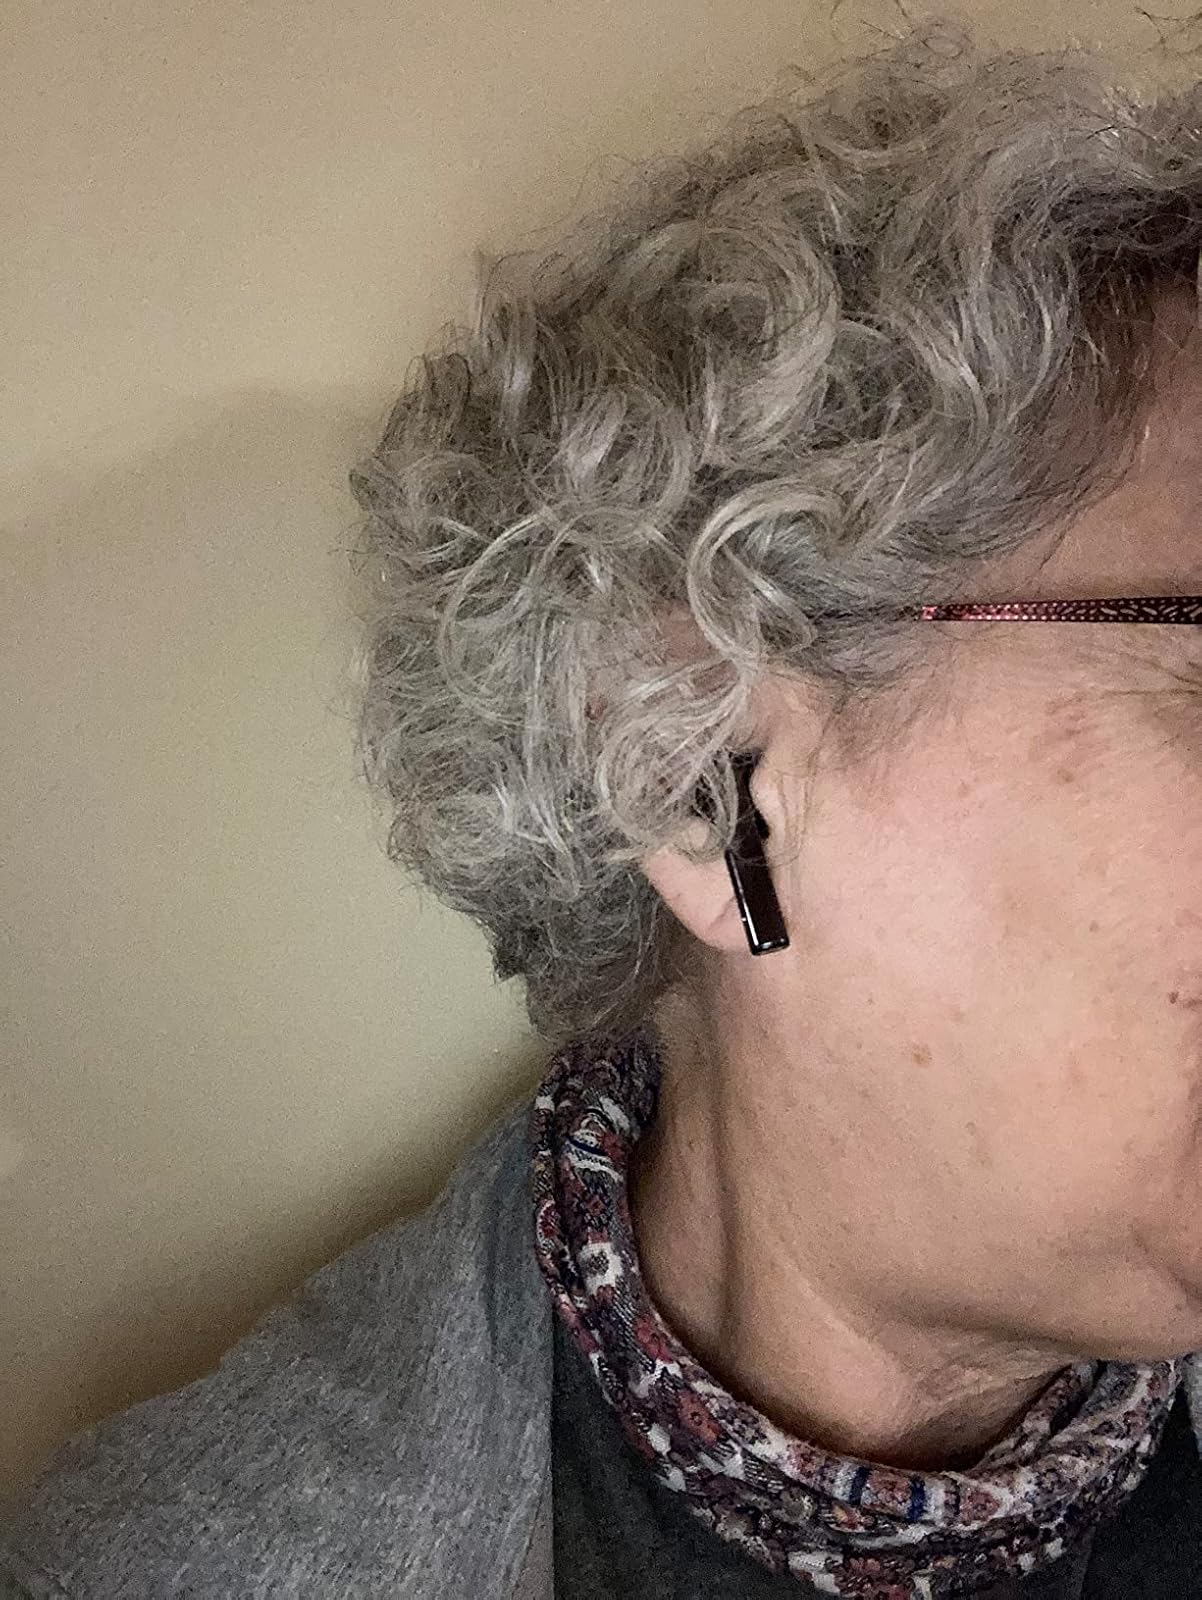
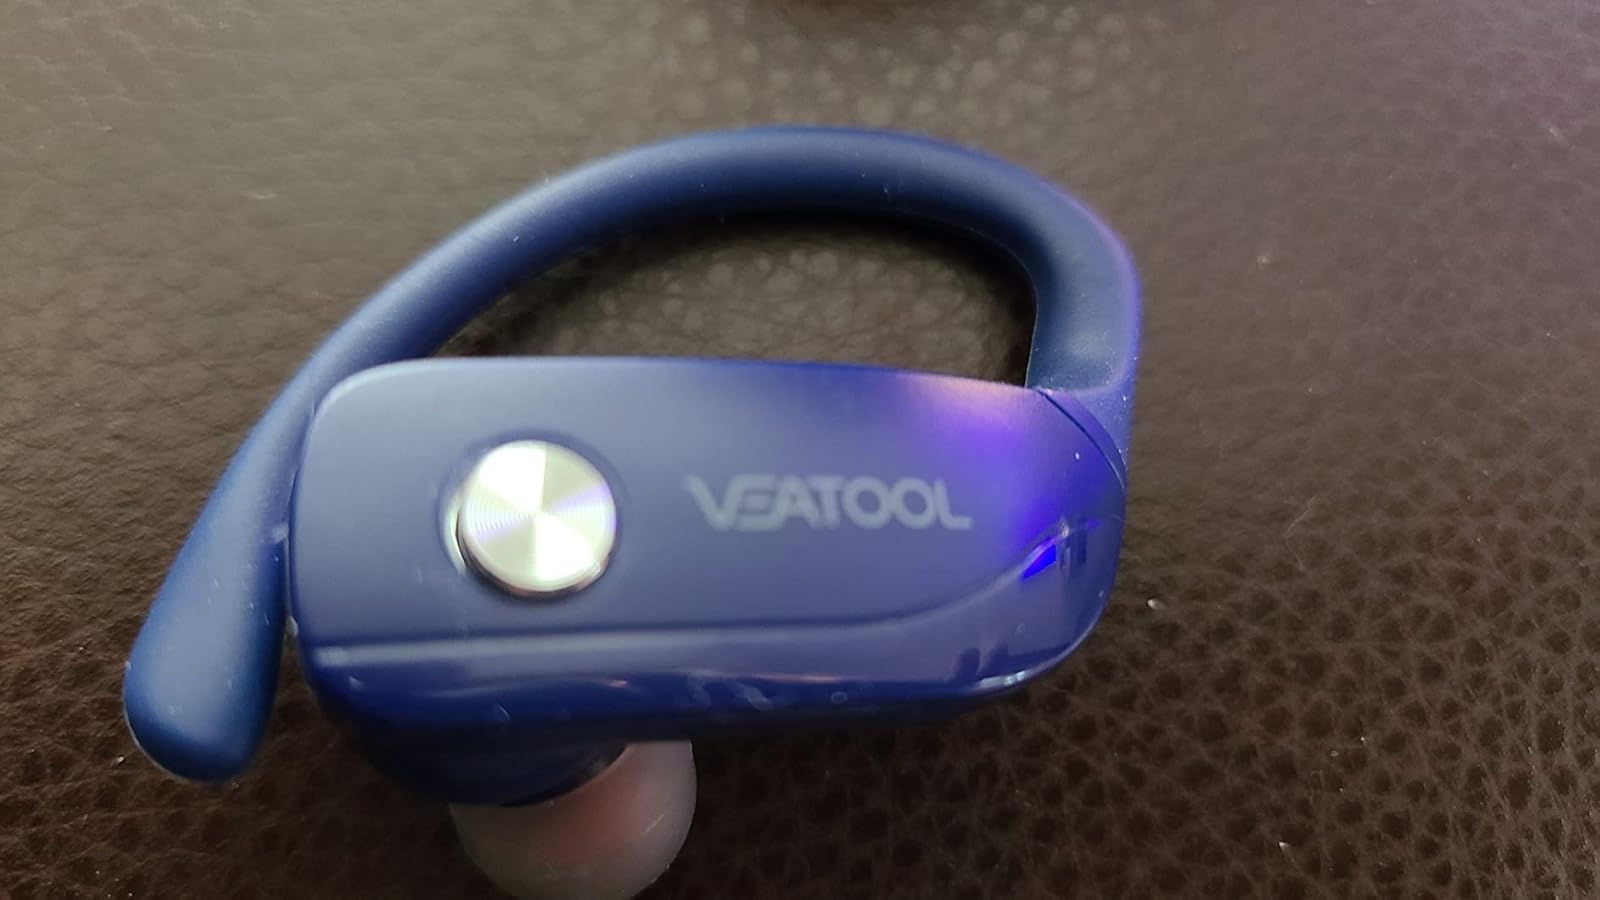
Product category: earbuds
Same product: no